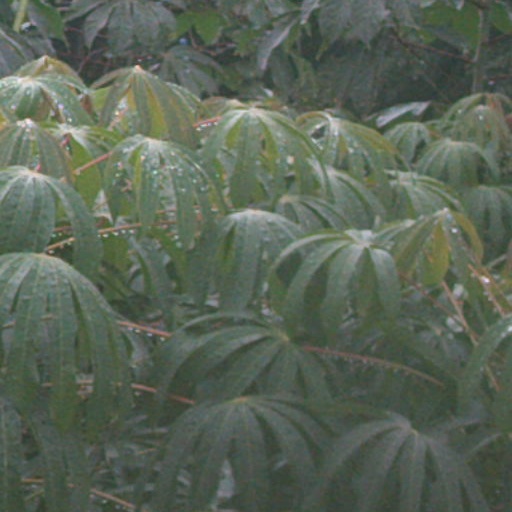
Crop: cassava